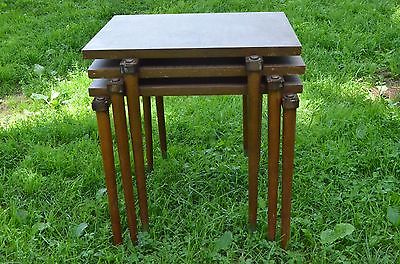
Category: table